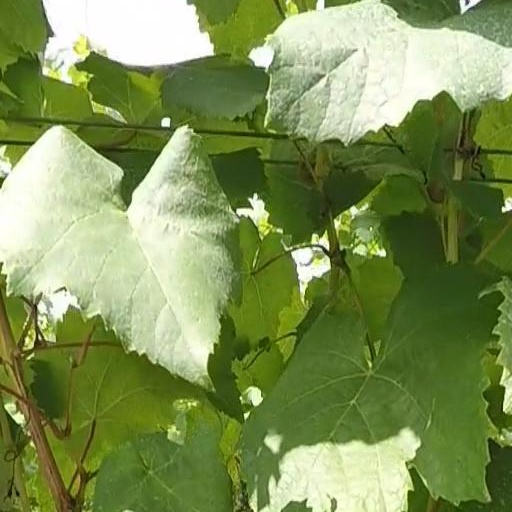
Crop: grape